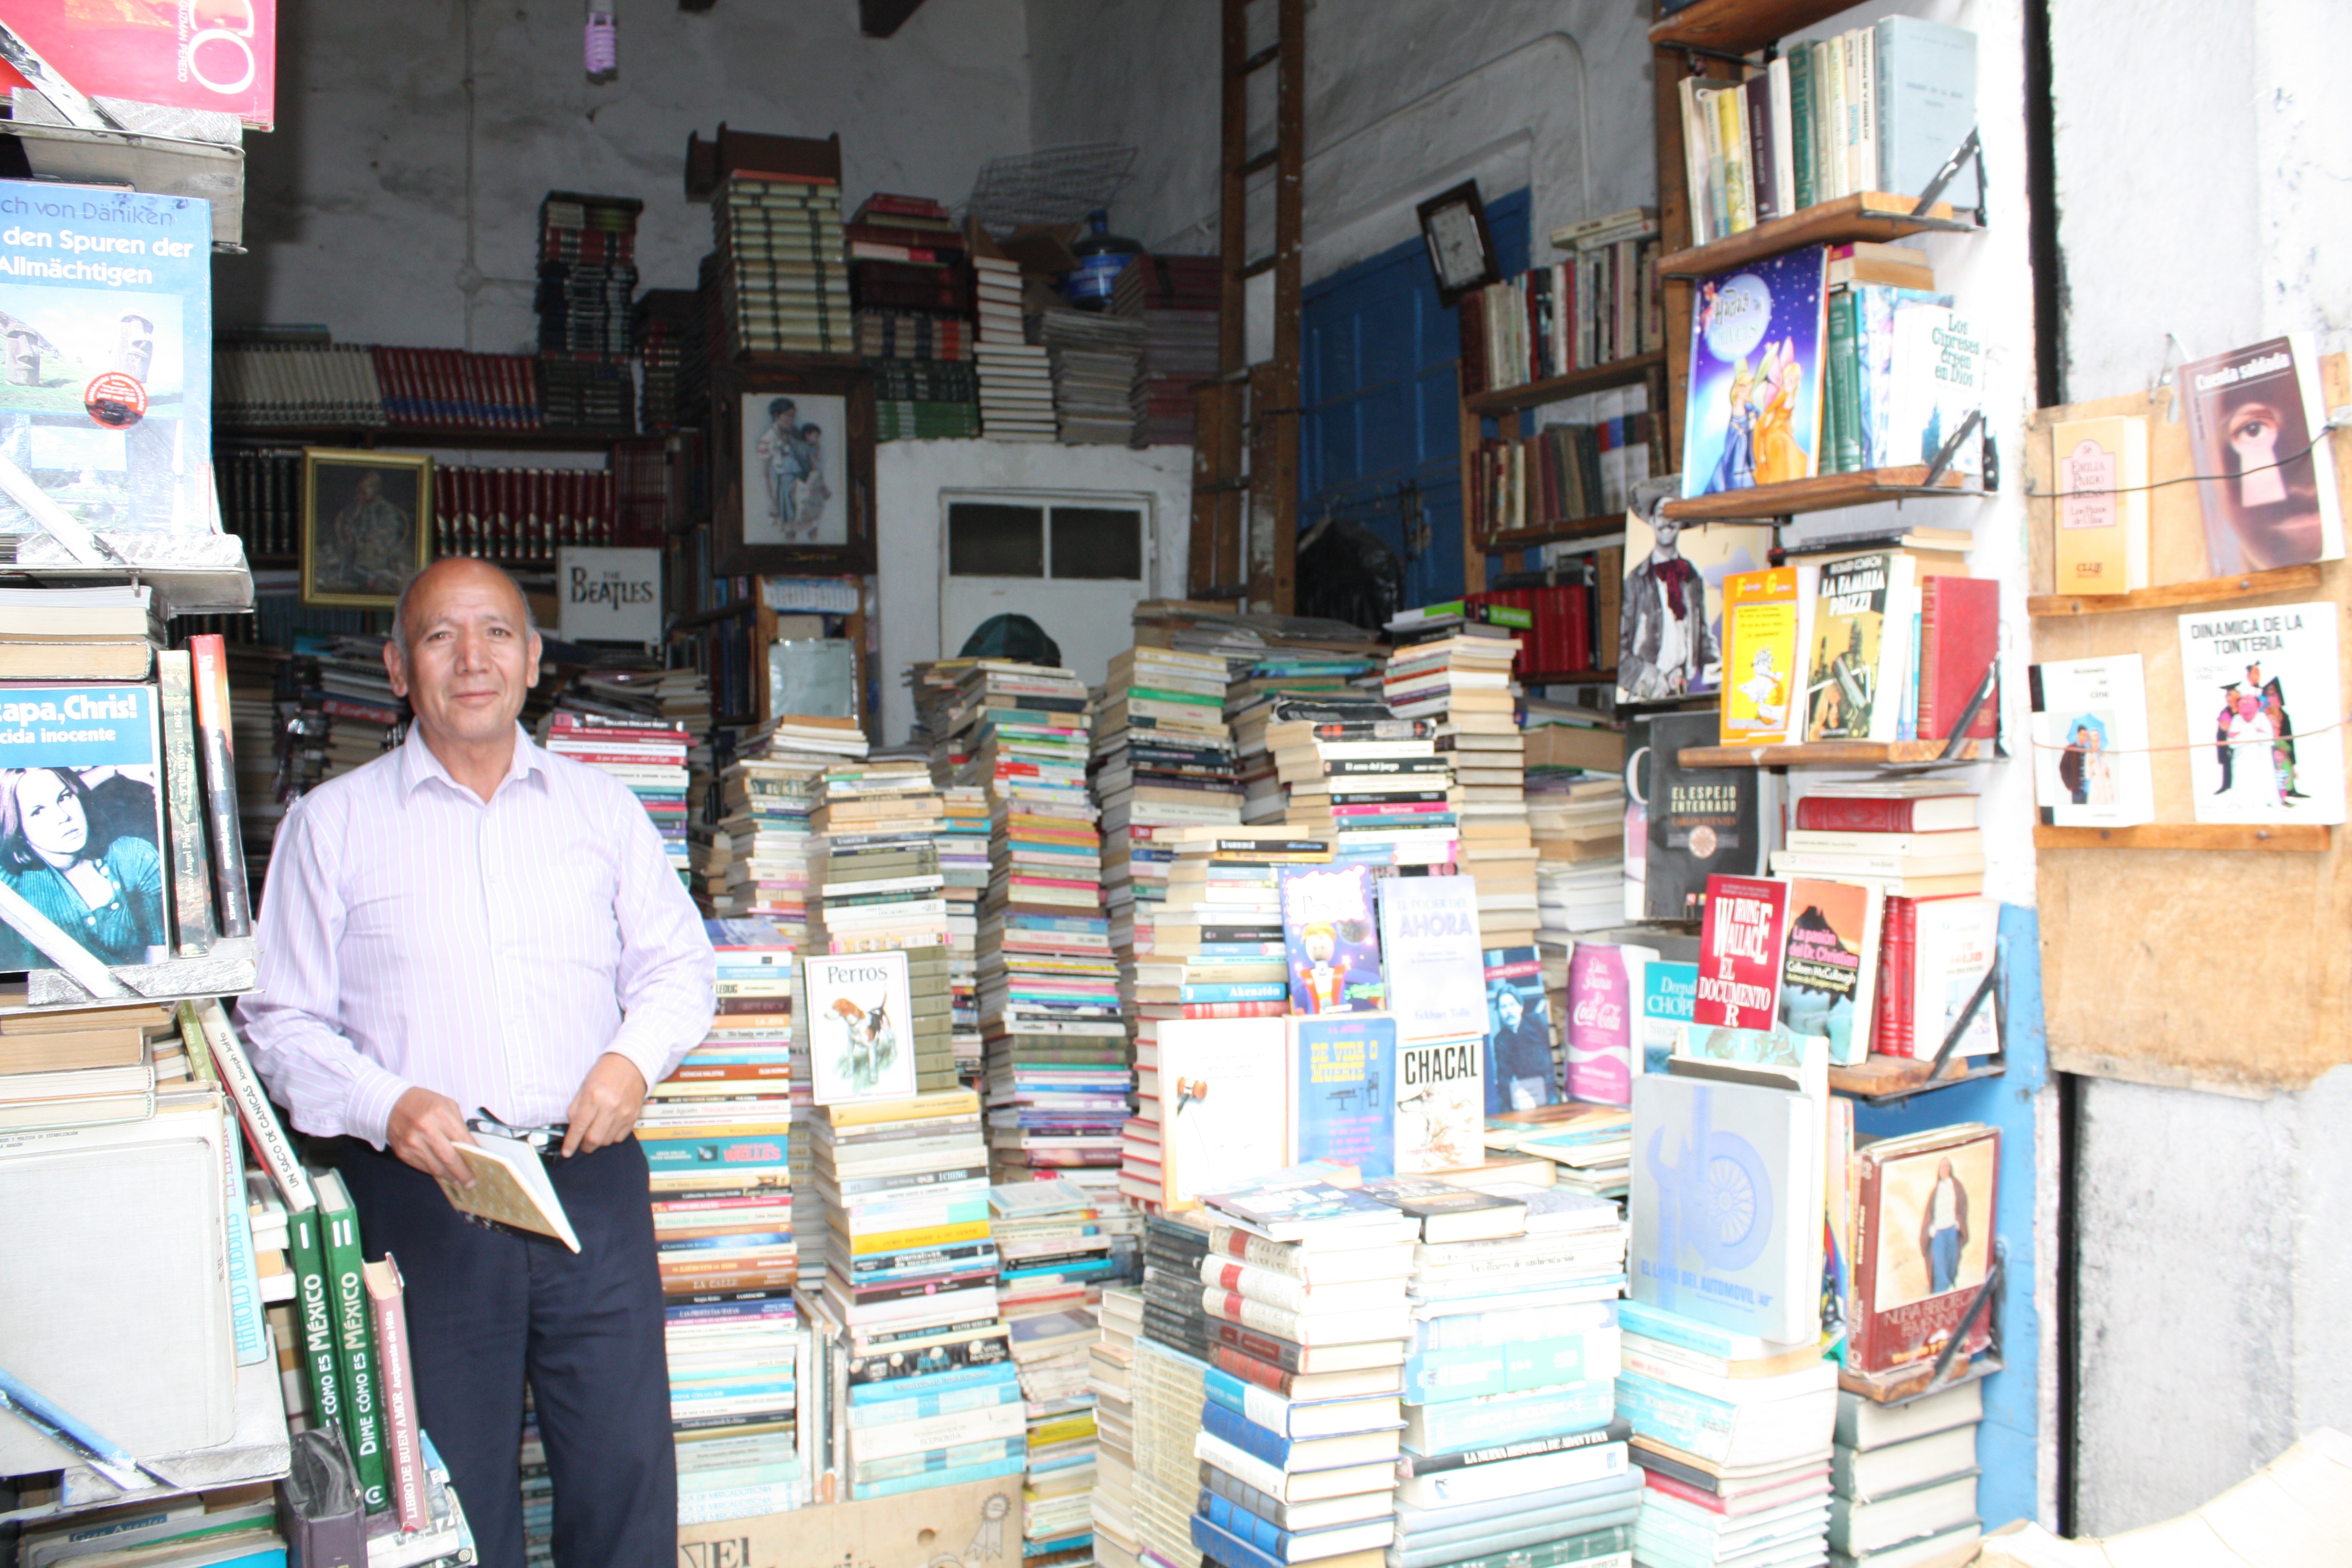
retail, bookselling